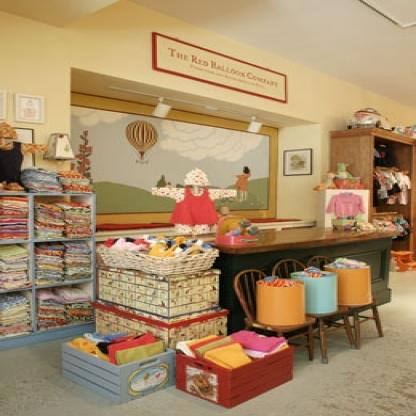
Scene: Indoor